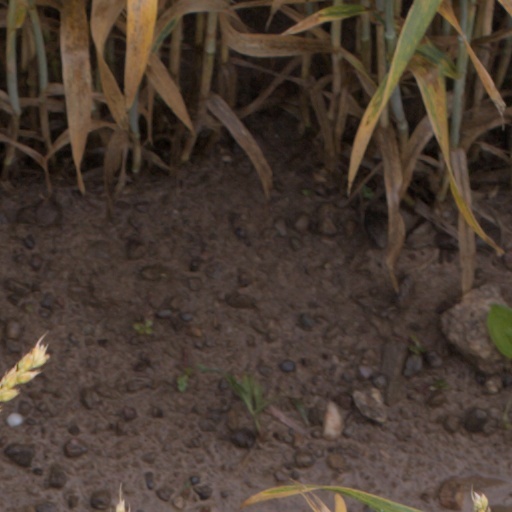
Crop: wheat